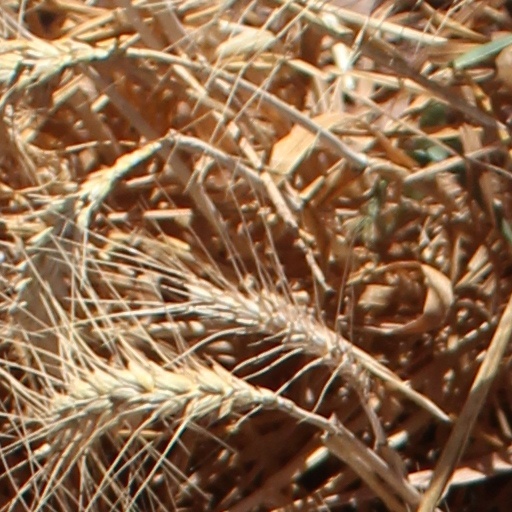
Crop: wheat